Ski Air Mix

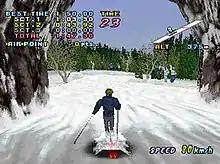
Typical view. Skier's speed and altitude are shown along with player's air points, personal records and time left.

The player takes control of one of four different skier models. Two male and two female models are available. Each model can be equipped with one of 11 different pairs of skis, each with their own statistics including Max Speed, Performance, Stability and Response. Then the player can ski on five different international slopes which include Italy, Austria, Japan, Switzerland and Canada in order of increasing difficulty. The game offers two modes, Alpen mode, which is single player and has the player racing against the clock, and Versus mode, which allows two players to compete on the same slope.